1963 demonstrations in Iran

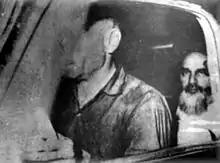
Picture believed to be of Khomeini's arrest in 1963

In 1963, Mohammad Reza Pahlavi, Iran's Shah started several programs in Iran which was known as "The Revolution of the Shah and the People" or the White Revolution, it was referred to as white due to it being a bloodless revolution. These plans were to make social and economic changes in Iran. Therefore, on January 26, 1963, the Shah held a national referendum for 19 rules of White Revolution. The rules of this revolution were land reforms, nationalization of the forests and pastureland, privatization of the government owned enterprises, profit sharing, extending the right to vote to women, formation of the literacy corps, formation of the health corps, formation of the reconstruction and development corps, formation of the houses of equity, nationalization of all water resources, urban and rural modernization and reconstruction, didactic reforms, workers' right to own shares in the industrial complexes, price stabilization, free and compulsory education, free food for needy mothers, introduction of social security and national insurance, stable and reasonable cost of renting or buying of residential properties, and introduction of measures to fight against corruption. The Shah announced this revolution as a way towards Modernization. Also, other sources believe that the Shah could give legitimacy to Pahlavi dynasty with his White Revolution. The revolution caused a deep rift between Mohammad Reza Pahlavi and Iranian Shia religious scholars, Ulama. They claimed these changes were a serious threat to Islam. Imam Khomeini was one of the objectors who held a meeting with other Maraji and scholars in Qom and boycotted the referendum of the revolution. On January 22, 1963, Khomeini issued a worded declaration denouncing the Shah and his plans. Imam Khomeini continued his denunciation of the Shah's programs, issuing a manifesto that also bore the signatures of eight other senior religious scholars. In it he listed the various ways in which the Shah had violated the constitution, condemned the spread of moral corruption in the country, and accused the Shah of submission to the U.S. and Israel. He also decreed that the Norooz celebrations for the Iranian year 1342 (which fell on March 21, 1963) be canceled as a sign of protest against government policies.